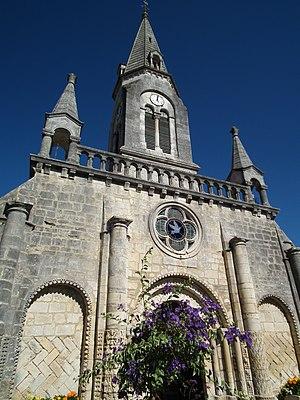
L'église de Saint-Denis-d'Oléron
Cet article recense les monuments historiques français classés en 1896.
Cet article recense une partie des monuments historiques de la Charente-Maritime, en France.
Les églises de la Charente-Maritime présentent une grande diversité, d'une commune à une autre, et se distinguent par des styles et des périodes de construction différentes. De nombreux édifices témoignent cependant de l'épanouissement, aux XIᵉ et XIIᵉ siècles d'une forme d'art roman spécifique, appelée art roman saintongeais, caractérisée par une simplicité des formes et un décor sculpté, souvent très riche.
Saint-Denis-d'Oléron est une commune du Sud-Ouest de la France située dans le département de la Charente-Maritime et la région Nouvelle-Aquitaine. Ses habitants sont appelés les Dyonisiens et les Dyonisiennes.